Vito Corleone

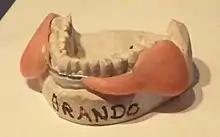
"Dental plumper" prosthetic worn by Marlon Brando to create the appearance of jowls during filming of "The Godfather"

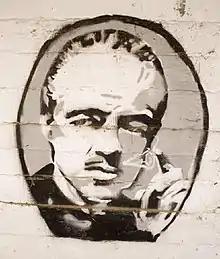
Graffiti in Legutio, Spain

In "The Godfather", Don Vito Corleone was portrayed by Marlon Brando. He was portrayed as a boy by Oreste Baldini and as a younger man in "The Godfather Part II" by Robert De Niro. Brando and De Niro's performances won Academy Awards — Best Actor for Brando, Best Supporting Actor for De Niro. Brando declined his Oscar. He sent Sacheen Littlefeather to accept the award on his behalf, who said Brando declined it because of "the treatment of American Indians today by the film industry ... and also with recent happenings at Wounded Knee."